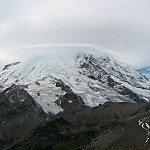
Scene: Outdoor